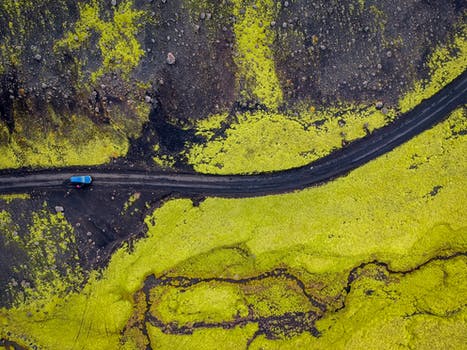
Label: No Watermark